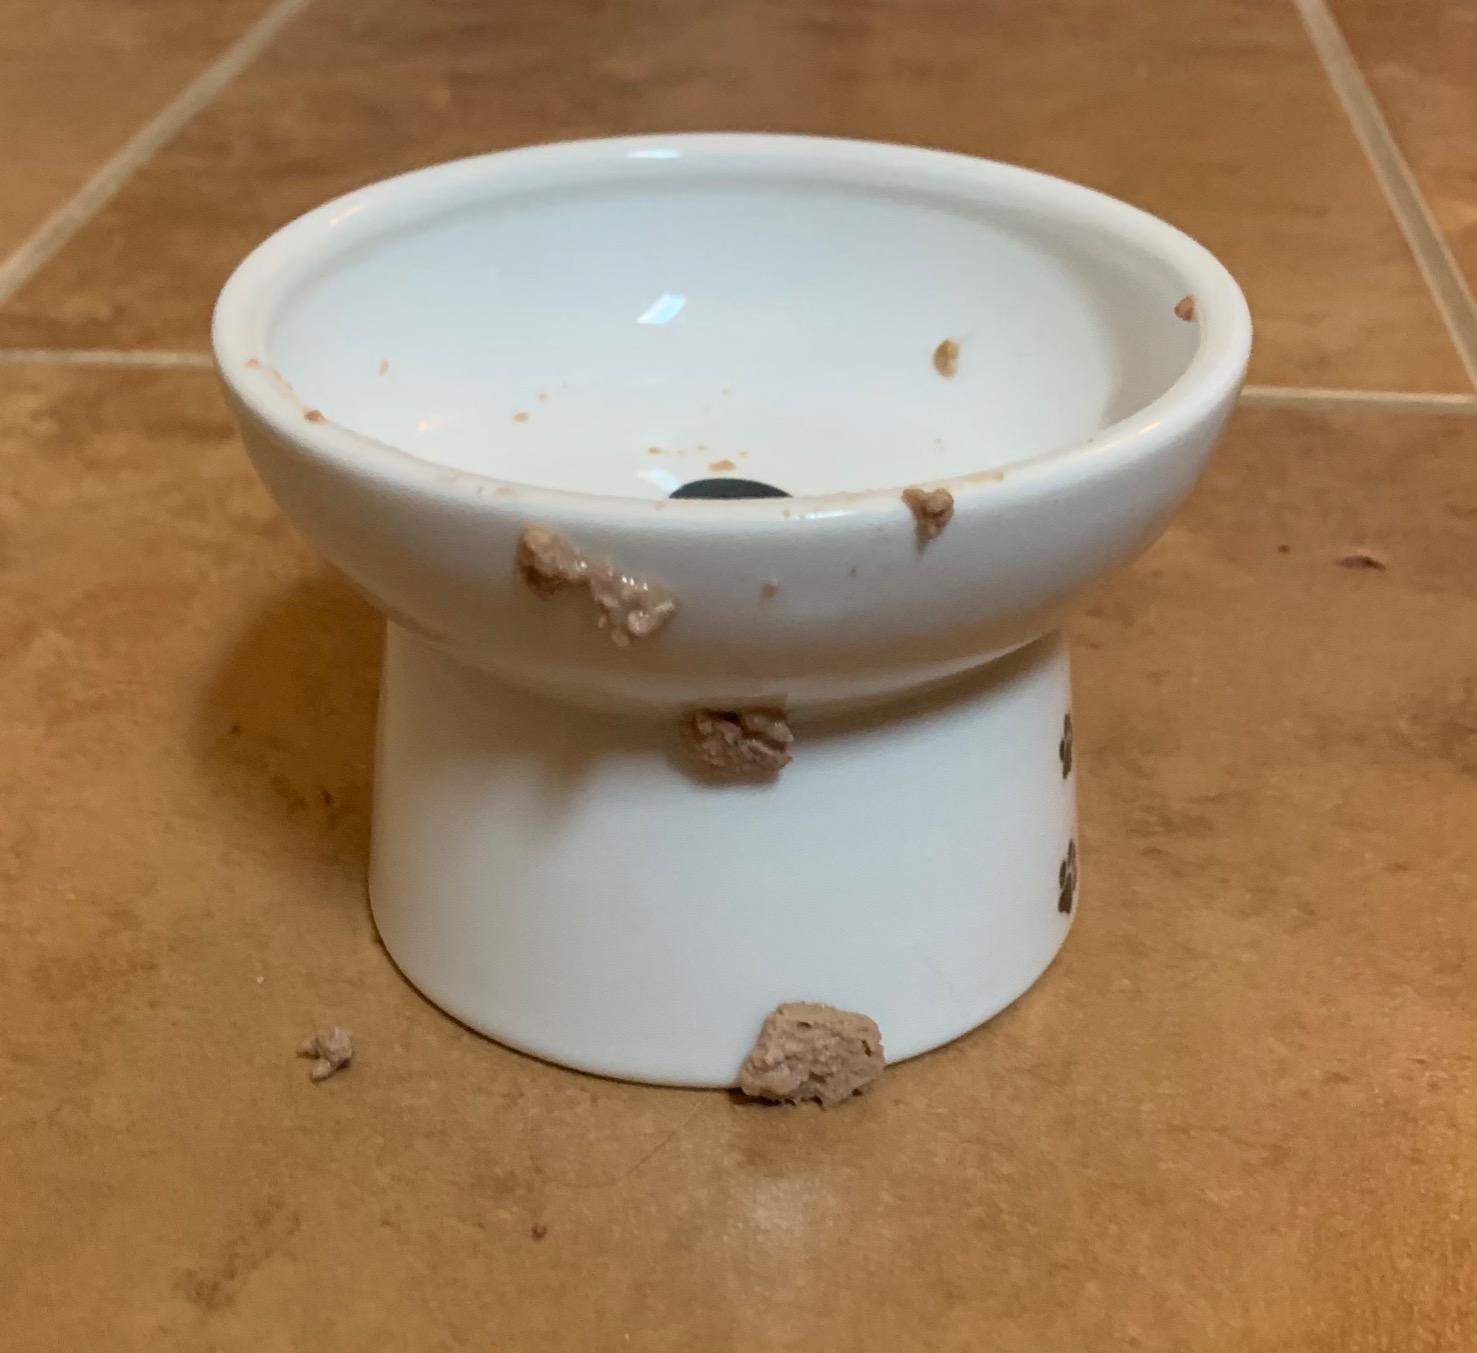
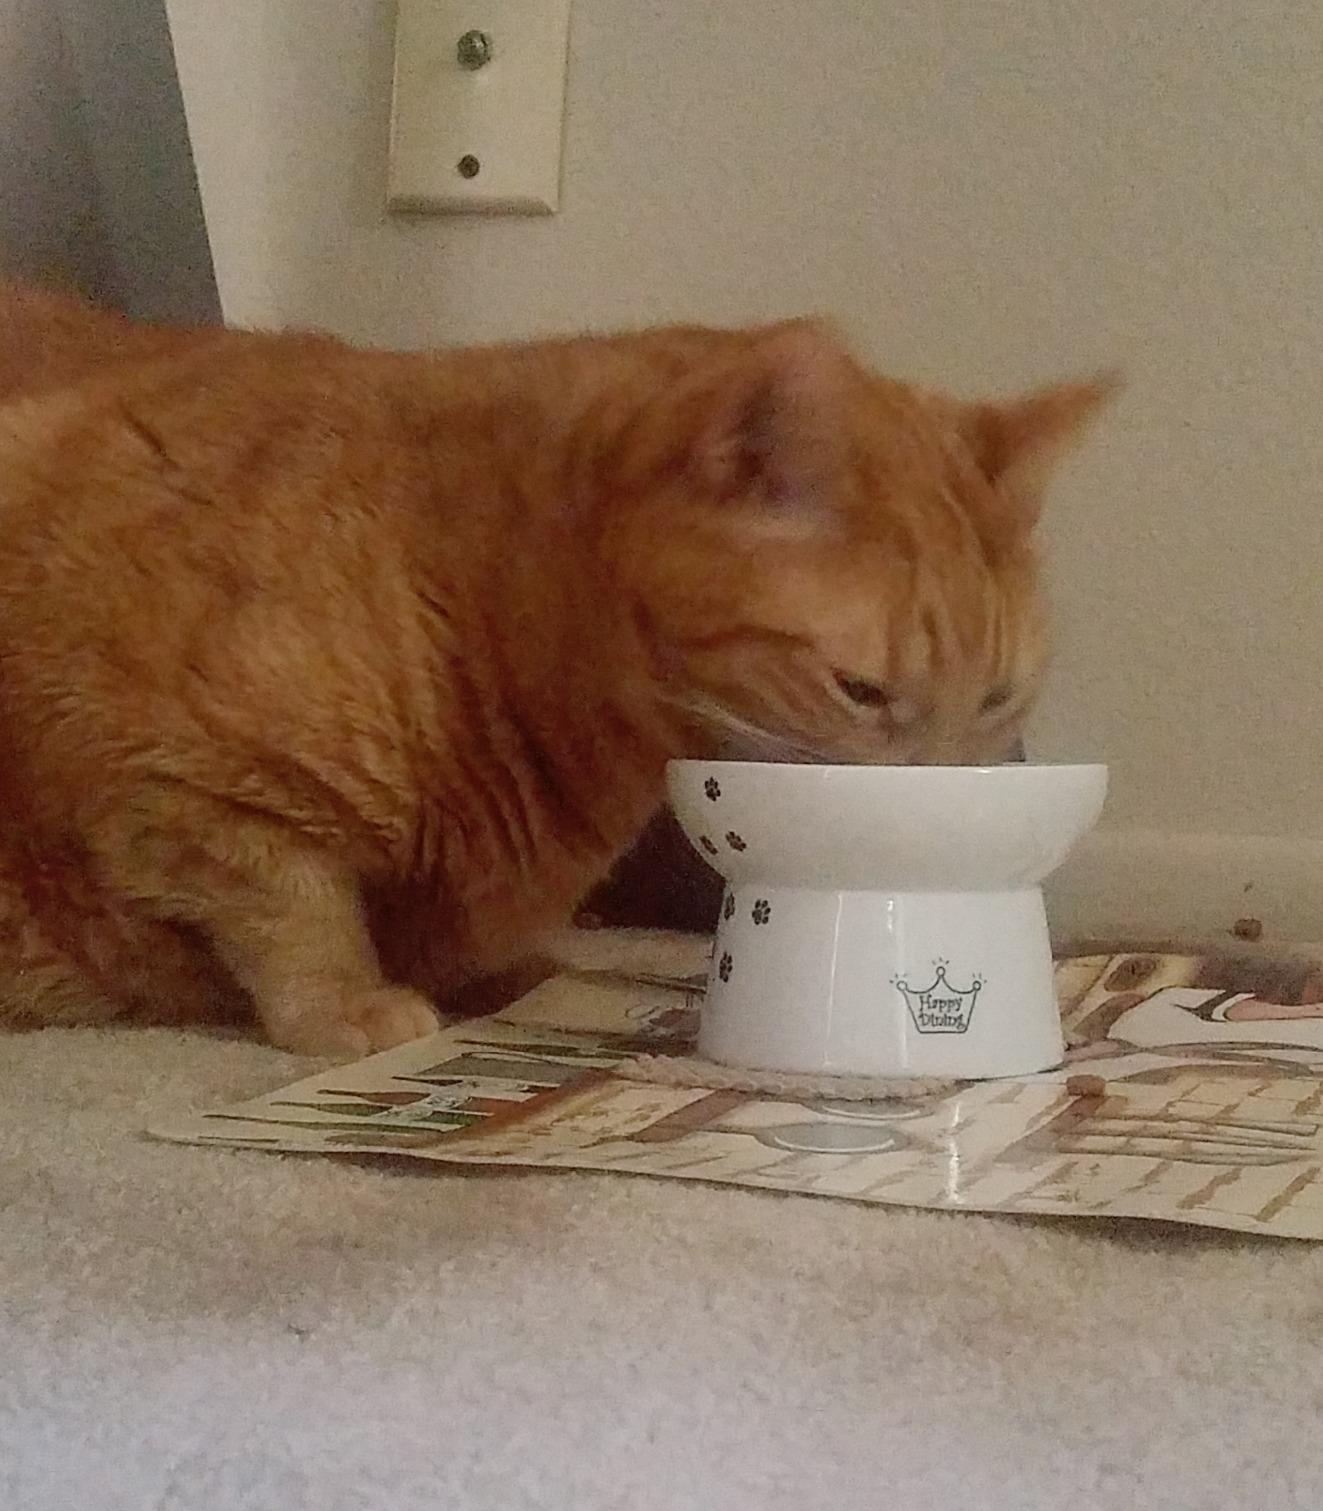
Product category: items_bowl
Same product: yes